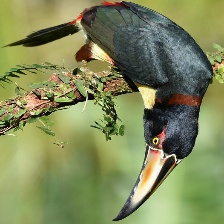
Species: COLLARED ARACARI
Scientific name: PTEROGLOSSUS TORQUATUS
ImageNet parent category: toucan